Jamaica at the 2008 Summer Olympics

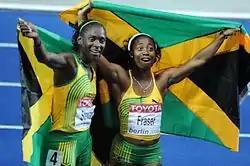
Shelly-Ann Fraser and Kerron Stewart, who medaled in Beijing in 100 meters

Sherone Simpson represented Jamaica in the women's 100 meters dash at the Beijing Olympics. She was born in Manchester Parish, which extends off the southern coast of the island, participated in the MVP Track and Field Club in Kingston, and participated in the 2004 Athens games at the age of 19 in the women's 100 meters and women's 4 x 100 meters, medaling gold in the relay. Simpson took place in the ninth heat during the August 15 qualification round, placing third out of the nine athletes in her heat with a time of 11.48 seconds. She ranked behind Barbados' Jade Latoya Bailey (11.46 seconds), who placed second, and Evgeniya Polyakova (11.24 seconds), who placed first. Ukraine's Natalia Pogrebniak placed behind Simpson (11.60 seconds). Overall, she tied Saint Kitts and Nevis' Virgil Hodge for 28th place out of 85 people. Simpson progressed to the quarterfinals